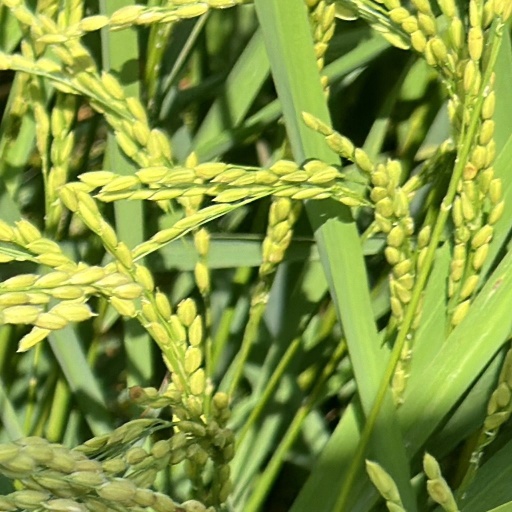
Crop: rice